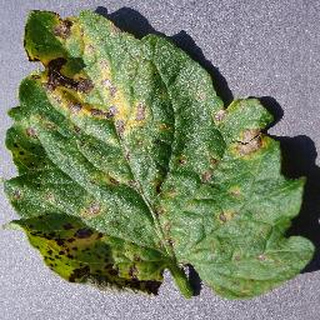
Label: tomato_septoria_leaf_spot